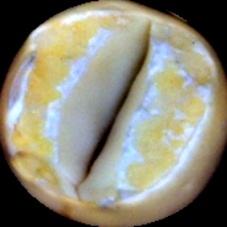
Label: Broken